Viktoriapark

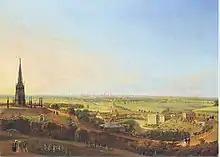
View from the Kreuzberg, 1829

In 1821 the Neoclassical Prussian National Monument for the Liberation Wars by architect Karl Friedrich Schinkel was inaugurated at the top of the promontory west of the road to Tempelhof, then known as "Tempelhofer Berg" or "Runder Berg" (i.e. Tempelhof or round hill). The king renamed the hill Kreuzberg after the Iron Cross ("Eisernes Kreuz)" at the top of the monument, in September 1921 it became the name giver of the Kreuzberg borough created by the 1920 Greater Berlin Act. The monument comprised only a small plot of land measuring about . The surrounding fields were private real estate.